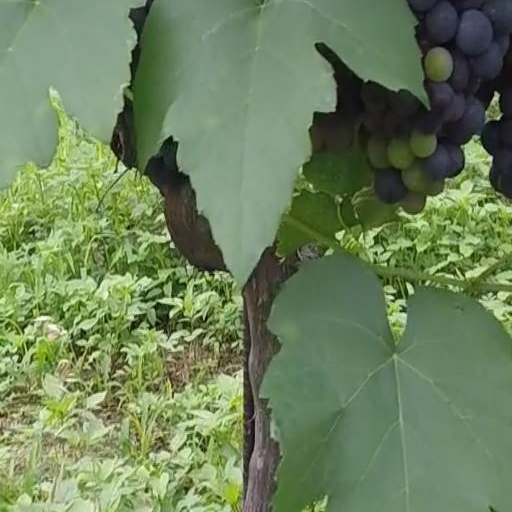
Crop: grape